Morya (Theosophy)

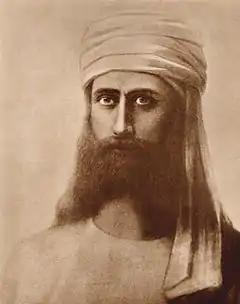
A portrait of Master Morya by Hermann Schmiechen

H. P. Blavatsky originally described the existence of a spiritual master whom she considered her guru, and who went by, among other names, Morya. Blavatsky said that Morya and another master, Koot Hoomi, were her primary guides in establishing the Theosophical Society. Blavatsky also wrote that Masters Morya and Koot Hoomi belonged to a group of highly developed humans known to some as the Great White Brotherhood or the White Lodge (though this is not how they described themselves). Master Morya's personality has been depicted in some detail by various theosophical authors. A man "living on the earth, but possessed of developed senses that laughed at time and space." On the other hand, author P. Jenkins challenges that there is little evidence that Blavatsky's Masters, including Morya, ever existed. Author K. Paul Johnson wrote that Blavatsky gave conflicting versions of her meeting with Morya and suggests Blavatsky fictionalized the story, basing it on her encounter with an Italian political activist.